José Blanco (cigar industrialist)

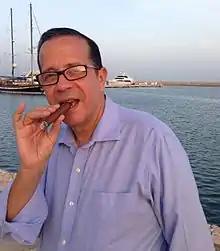
Photo courtesy Emma Viktorsson

José Blanco (born October 27, 1949) is the former Senior Vice President of the oldest Nicaraguan cigar company, Joya de Nicaragua S.A., in Estelí, Nicaragua, and the former Sales Director of La Aurora, the oldest Dominican cigar company in Santiago, Dominican Republic.